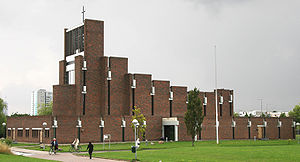
Brøndby Strand Kirke
Brøndby Strand Kirke blev indviet 1. søndag i advent, d. 2. december 1984. Kirken er tegnet af arkitekt Jørgen Blytmann.